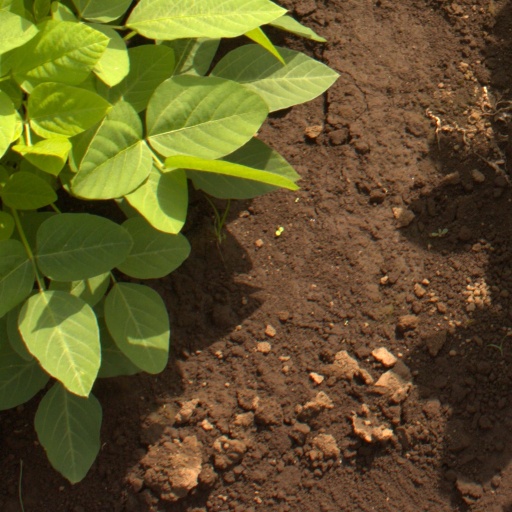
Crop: soybean